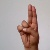
The image shows a hand gesture representing the letter 'U' in Indian Sign Language.